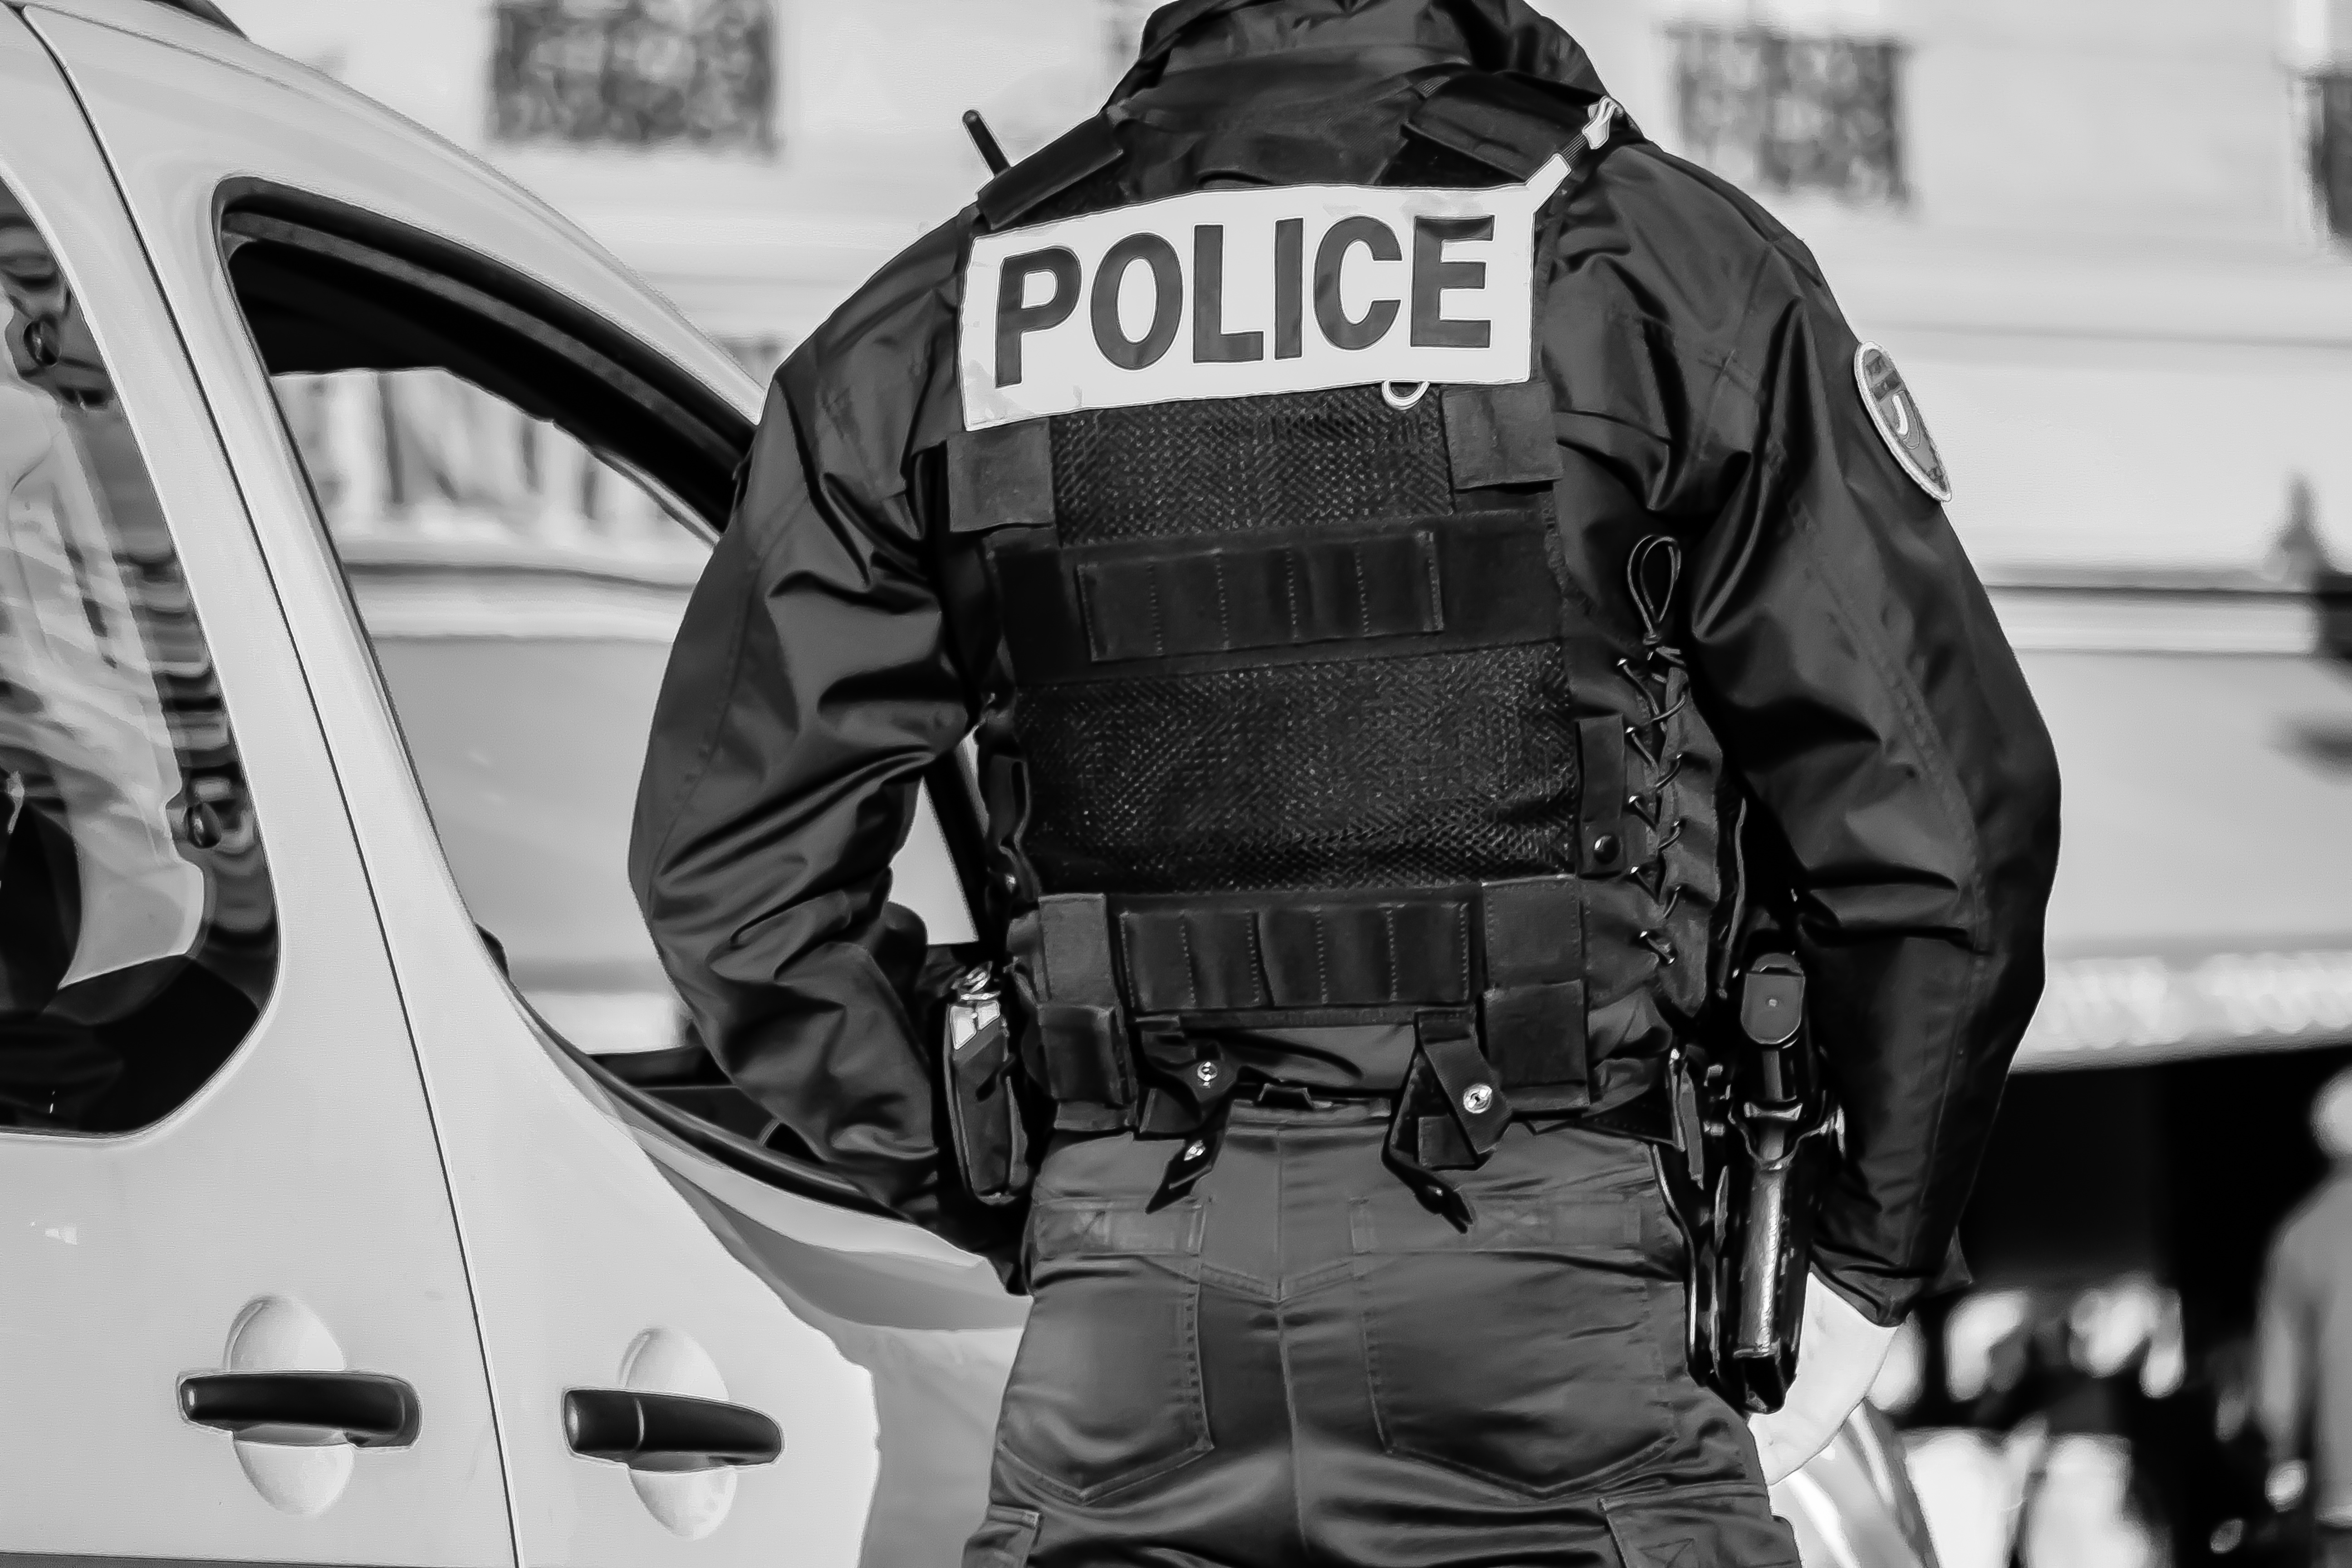
black and white, white, vehicle, black, monochrome, police, monochrome photography